Asuka FC

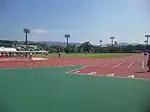
A view from the athletics track of the stadium grounds.

The official team colour of Asuka FC is enji, a traditional Japanese colour resembling dark red or burgundy.